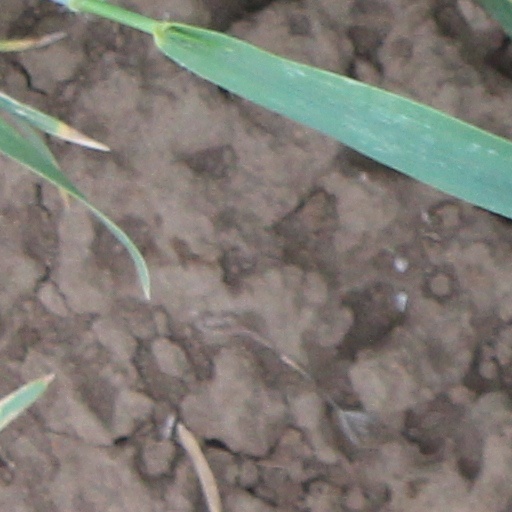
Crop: wheat